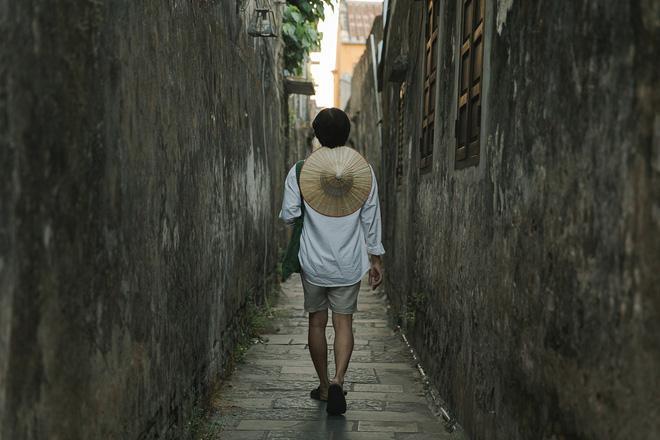
có một người đang di chuyển bên trong con hẻm